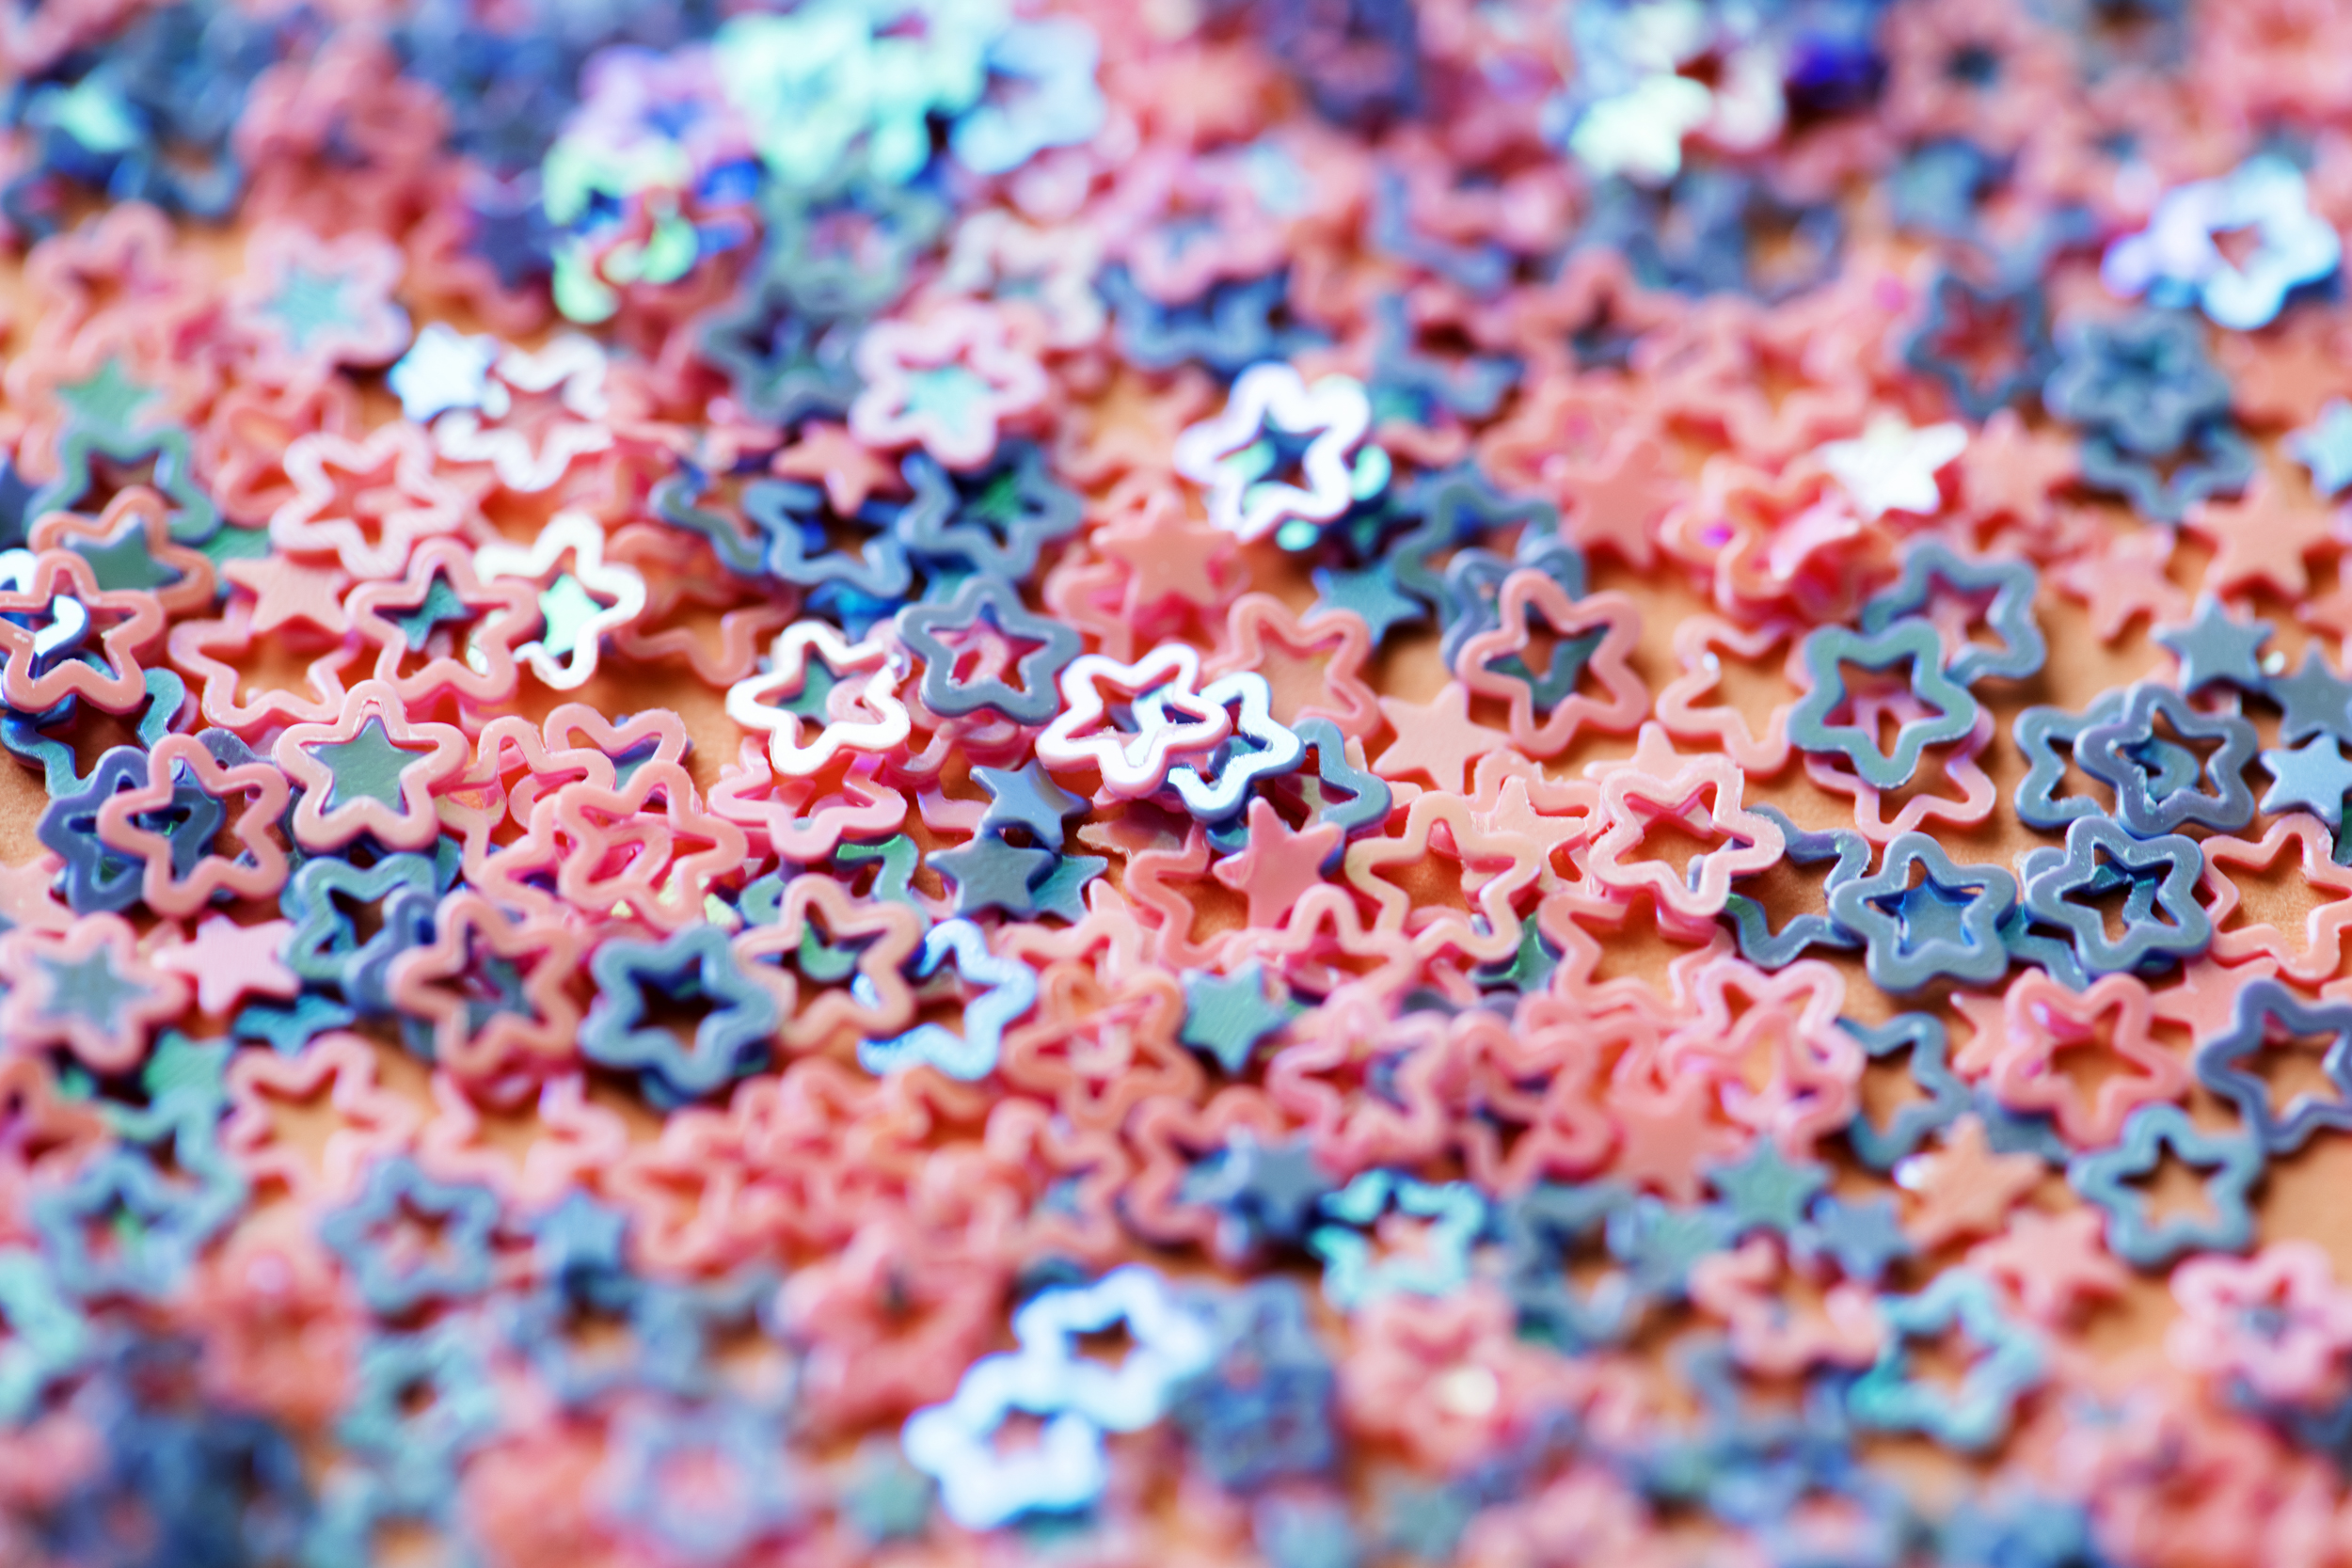
abstract, backdrop, background, beads, blue, color, colorful, craft, decor, decoration, design, fashion, glitter, party, pastel, pattern, pink, sequin, sheen, shiny, sparkle, star, stars, texture, textured, wallpaper, textile, petal, flower